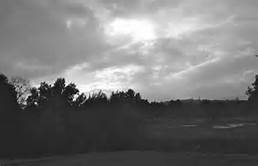
Weather: cloudy or overcast